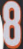
Number: 8